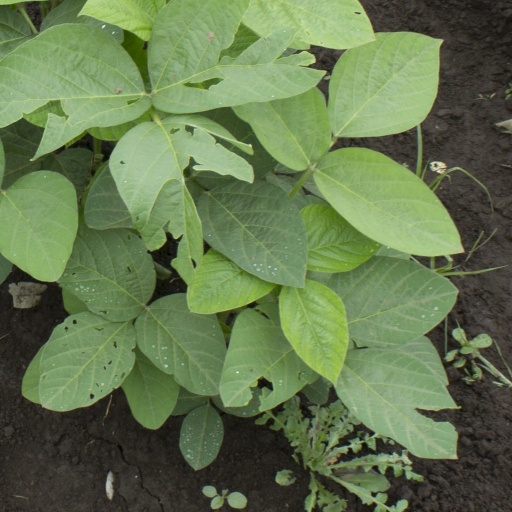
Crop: soybean